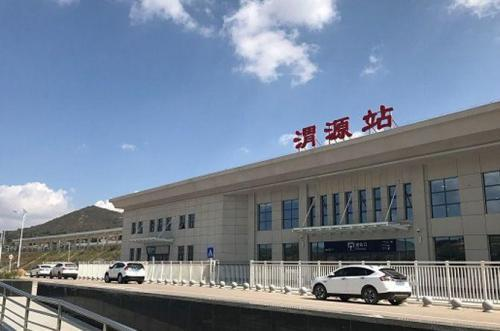
地标名称：渭源站
所在城市：定西市·渭源县